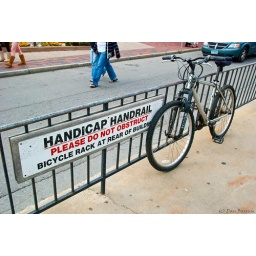
A thoughtful person parked his bike in Provincetown, MA.